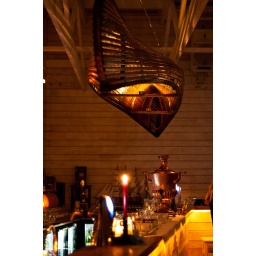
There's nothing like a lit, wooden canoe hanging over the bar to add to the atmosphere of Salt Restaurant.